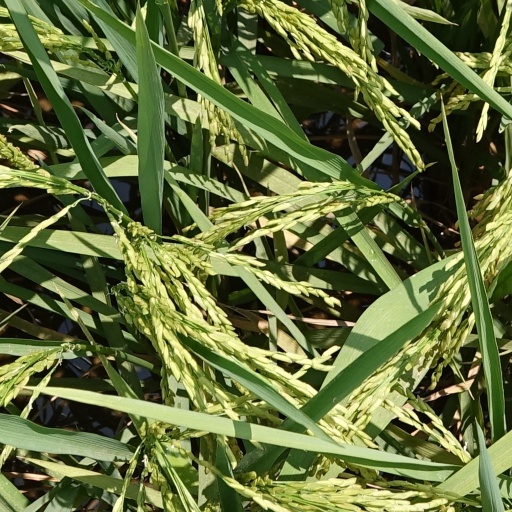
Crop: rice